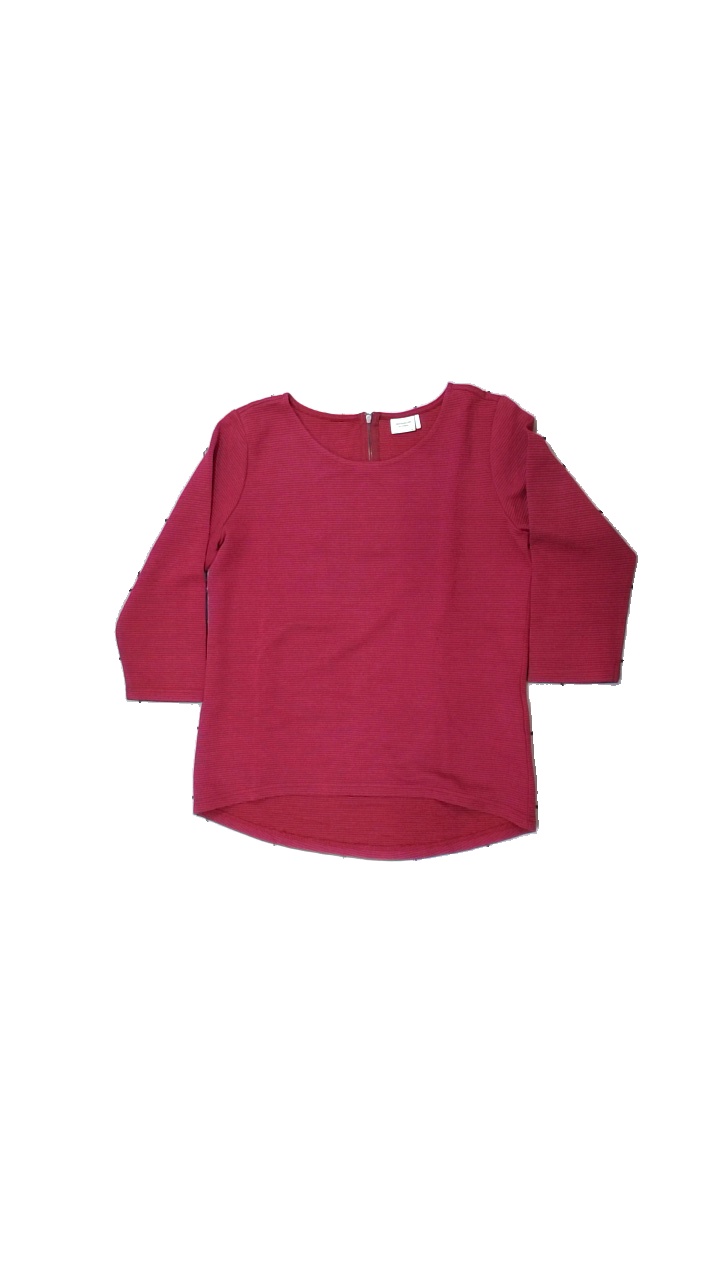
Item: Top (Ladies)
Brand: Jacqueline De Yong
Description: Pink top with zipper
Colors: Pink
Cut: Regular, C-collar
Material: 71% polyester, 29% cotton
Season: All
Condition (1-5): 3
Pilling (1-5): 1
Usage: Export
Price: <50